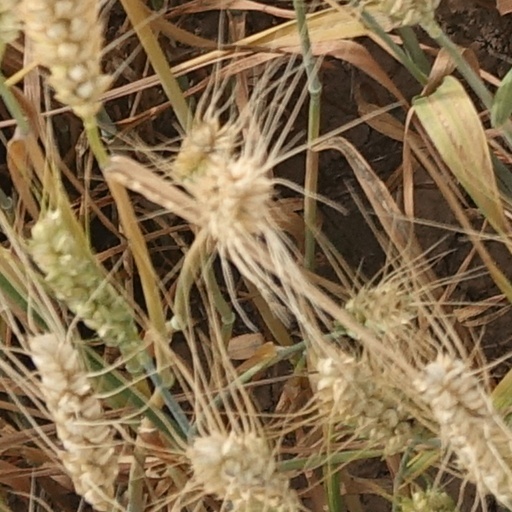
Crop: wheat